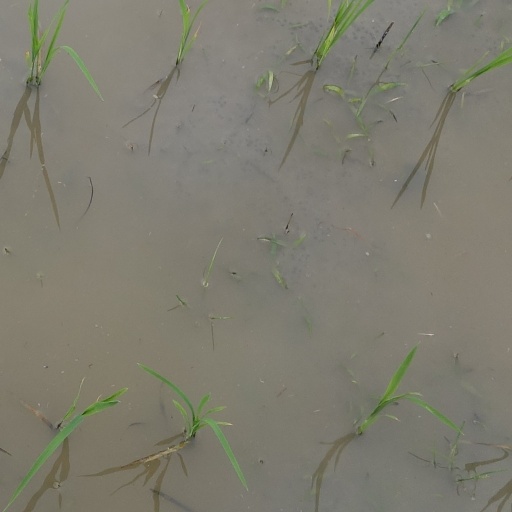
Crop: rice